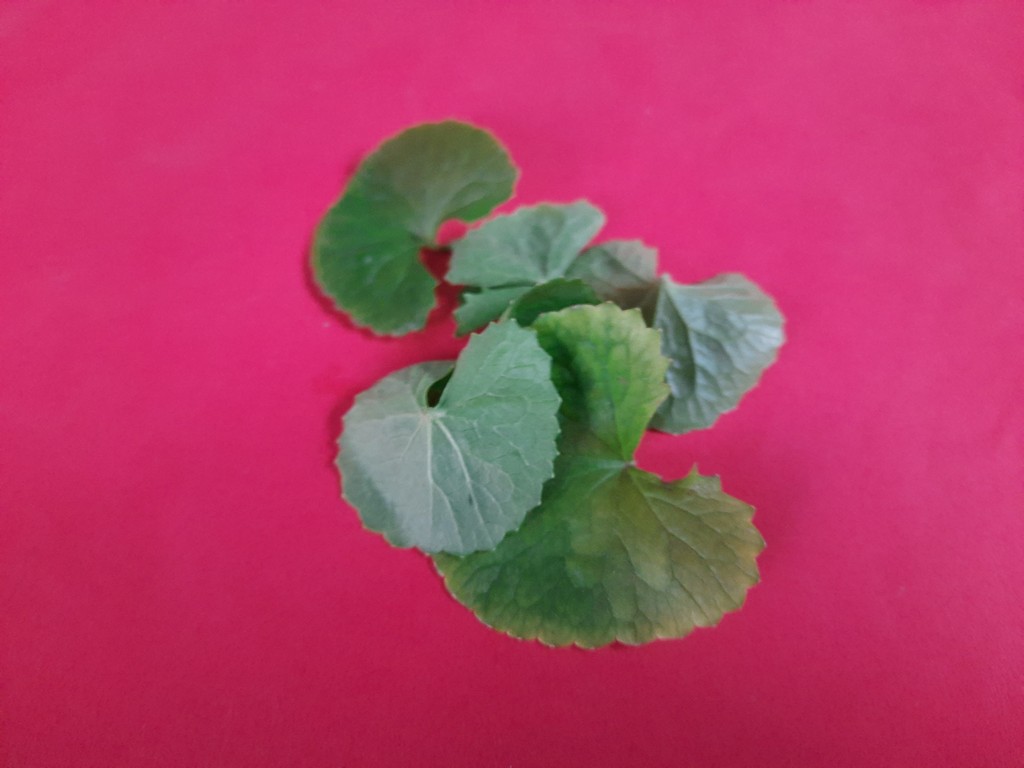
Label: Healthy